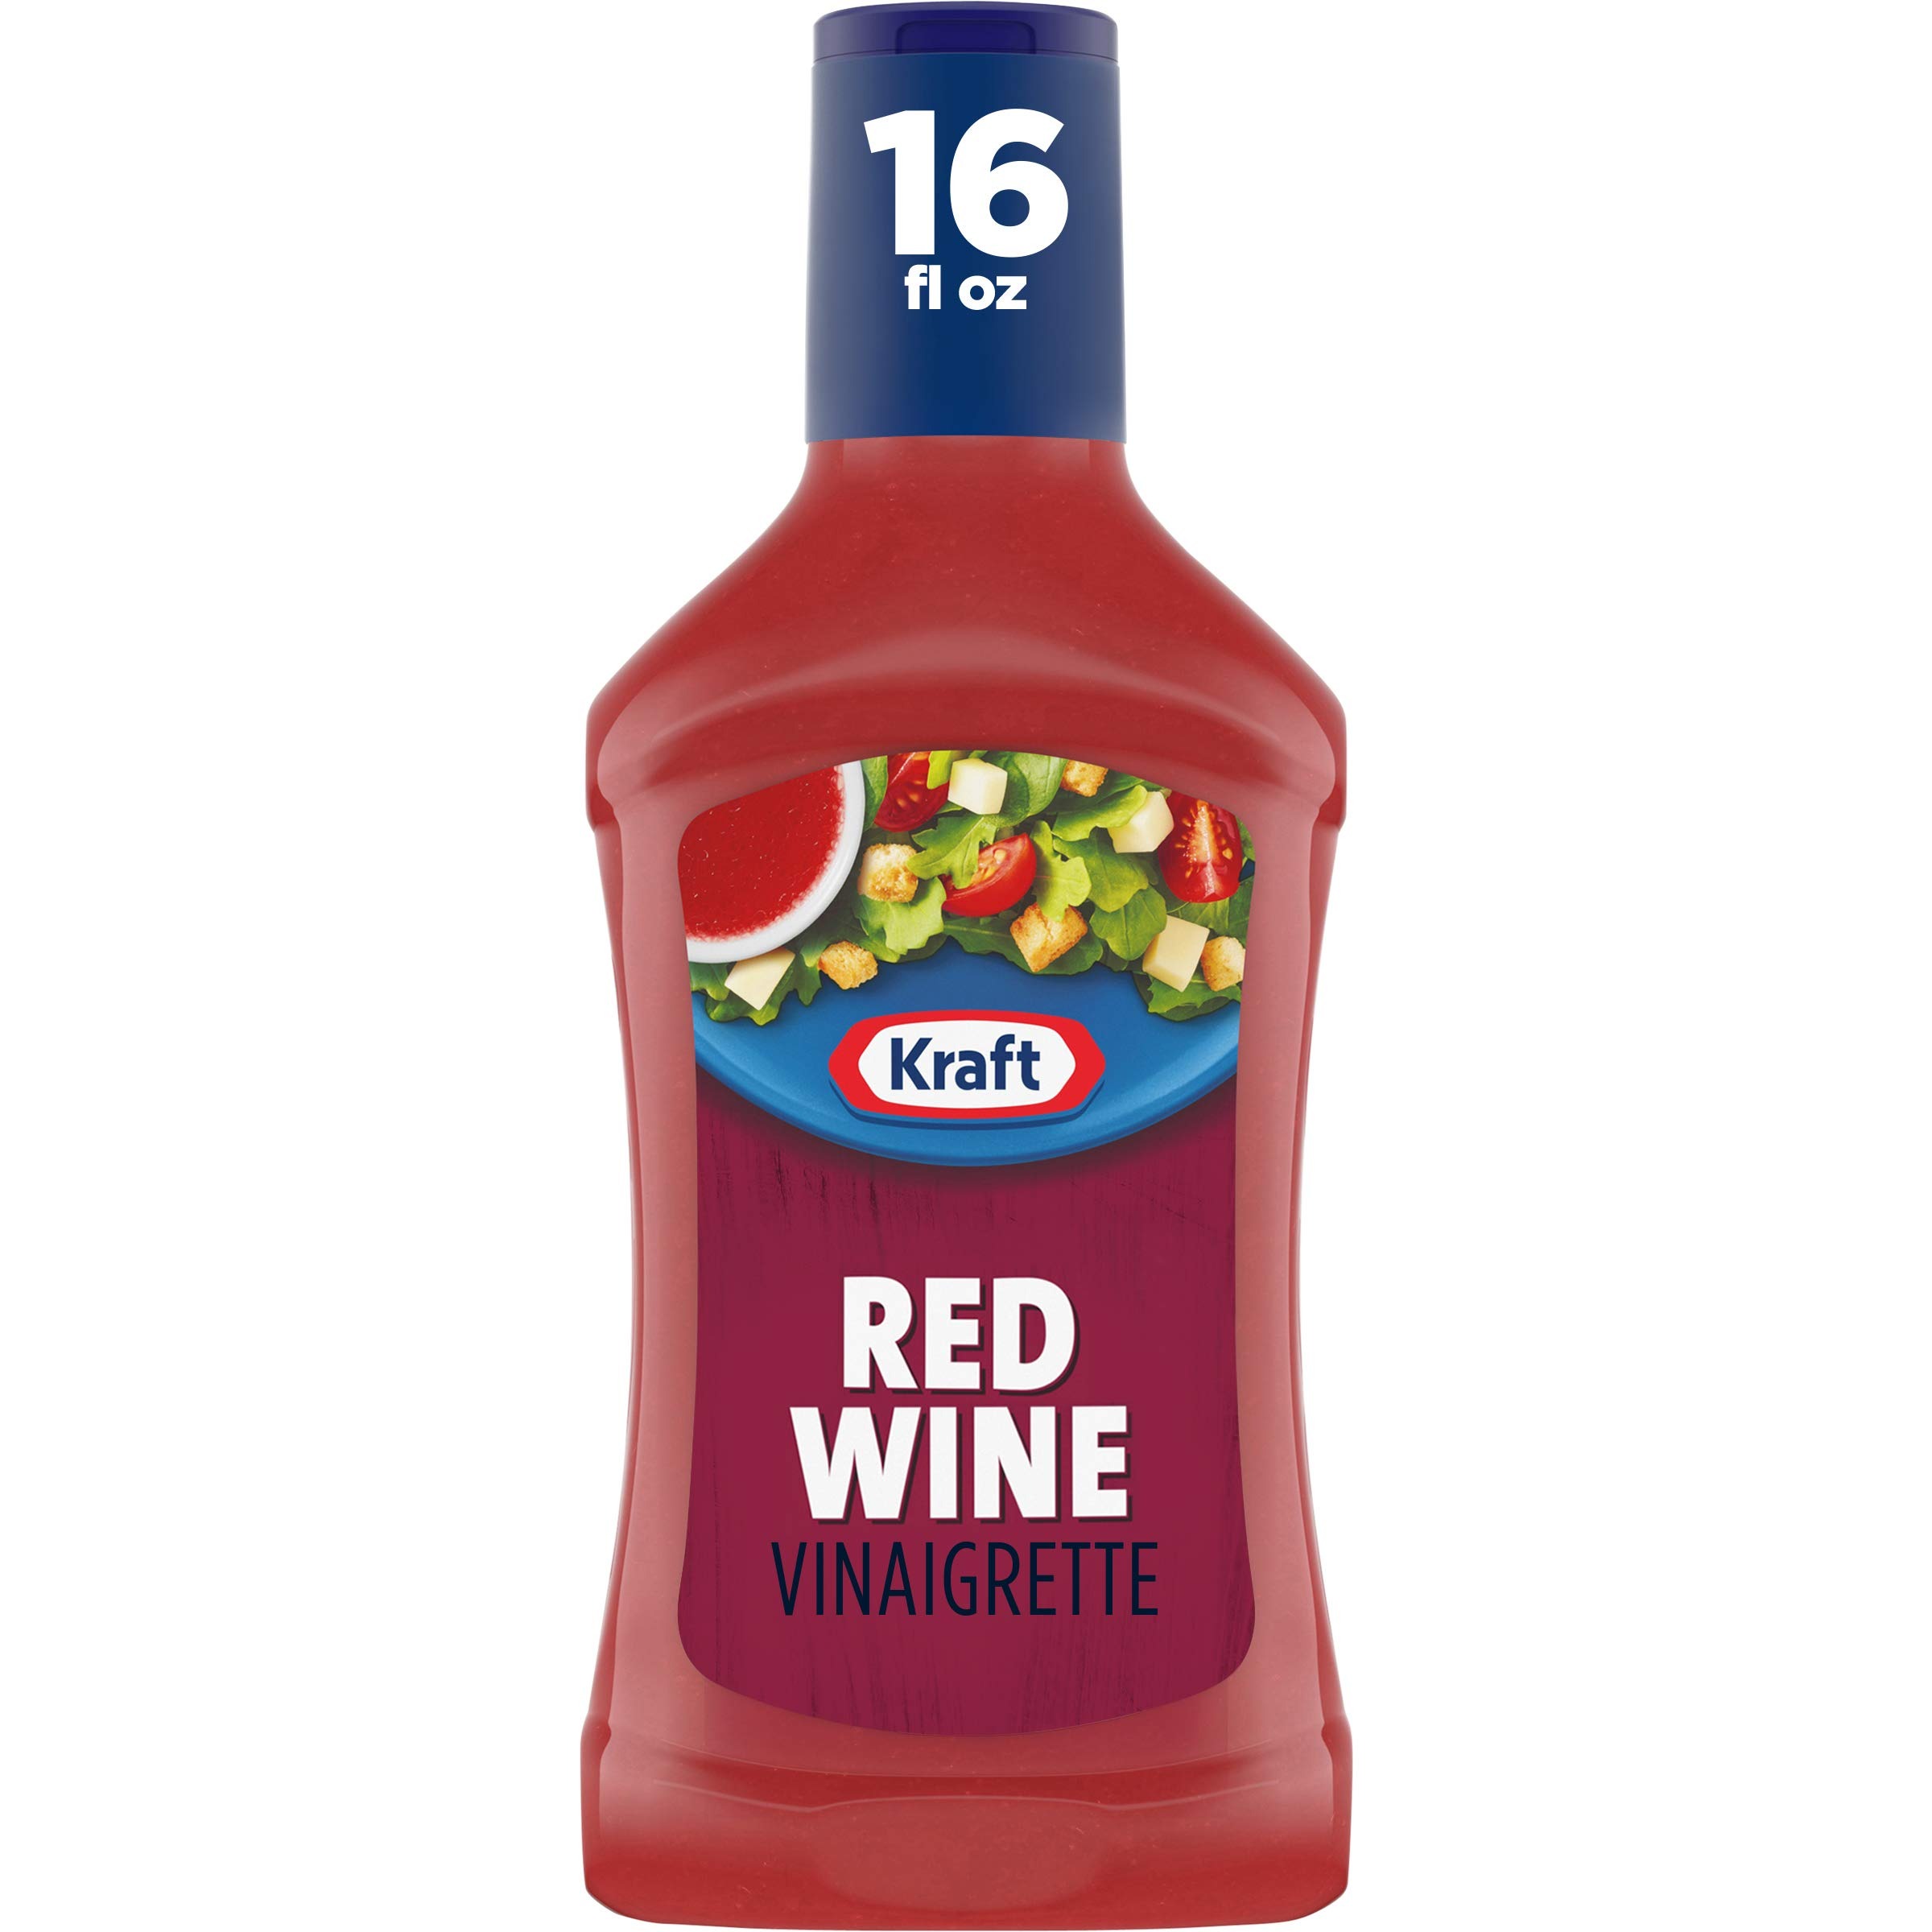
Item Name: Kraft Red Wine Vinaigrette Salad Dressing (16 fl oz Bottle)
Bullet Point 1: Delicious Kraft Red Wine Vinaigrette Dressing
Bullet Point 2: Great with Fruits, Nuts and Cheeses on Salad
Bullet Point 3: 100 Calories per 2 TBSP
Value: 16.0
Unit: Fl Oz

Price: 2.52